Transport on Saint Helena

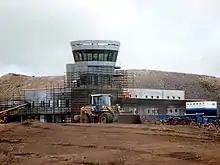
Airport Saint Helena

With the opening of Saint Helena Airport, scheduled flights have been operated since 14 October 2017, twelve years after the British government agreed to fund it in order to encourage tourism to the island.